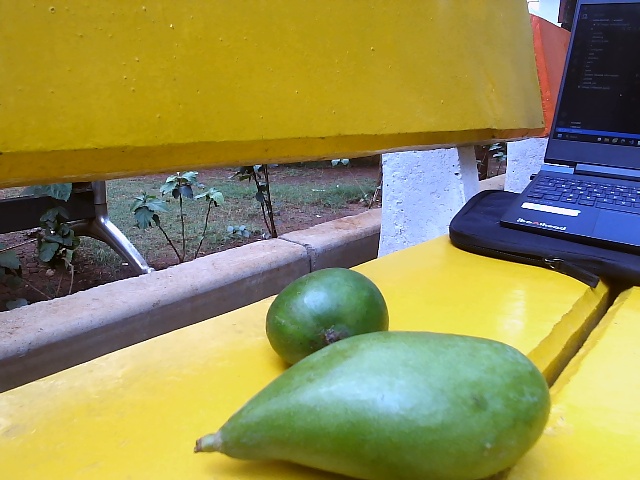
Label: Raw_Mango